Snowman (Sia song)

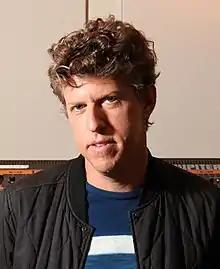
The song's co-writer Greg Kurstin in 2017

"Snowman" was written by Sia and frequent collaborator Greg Kurstin. Written in the key of D♭ major, Sia's vocals span one octave and a semitone from F to G♭ Production on the track was handled solely by Kurstin. The song is a midtempo, 60's-inspired, piano-driven, crisp, swaying ballad over which Sia's vocals, described as "calm but energetic" by "mxdwn", tell a snowman not to cry as he will melt. The track runs for a length of 2 minutes and 45 seconds.